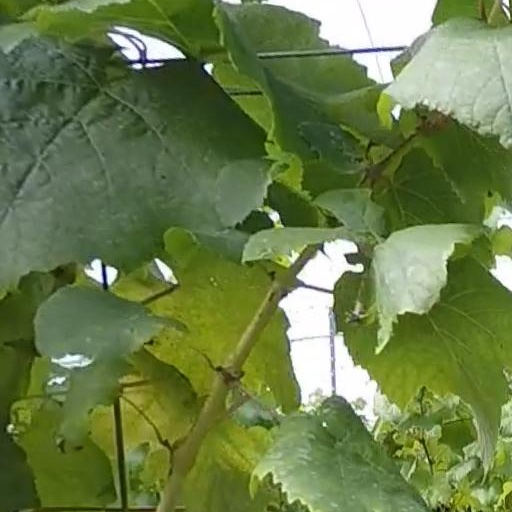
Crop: grape